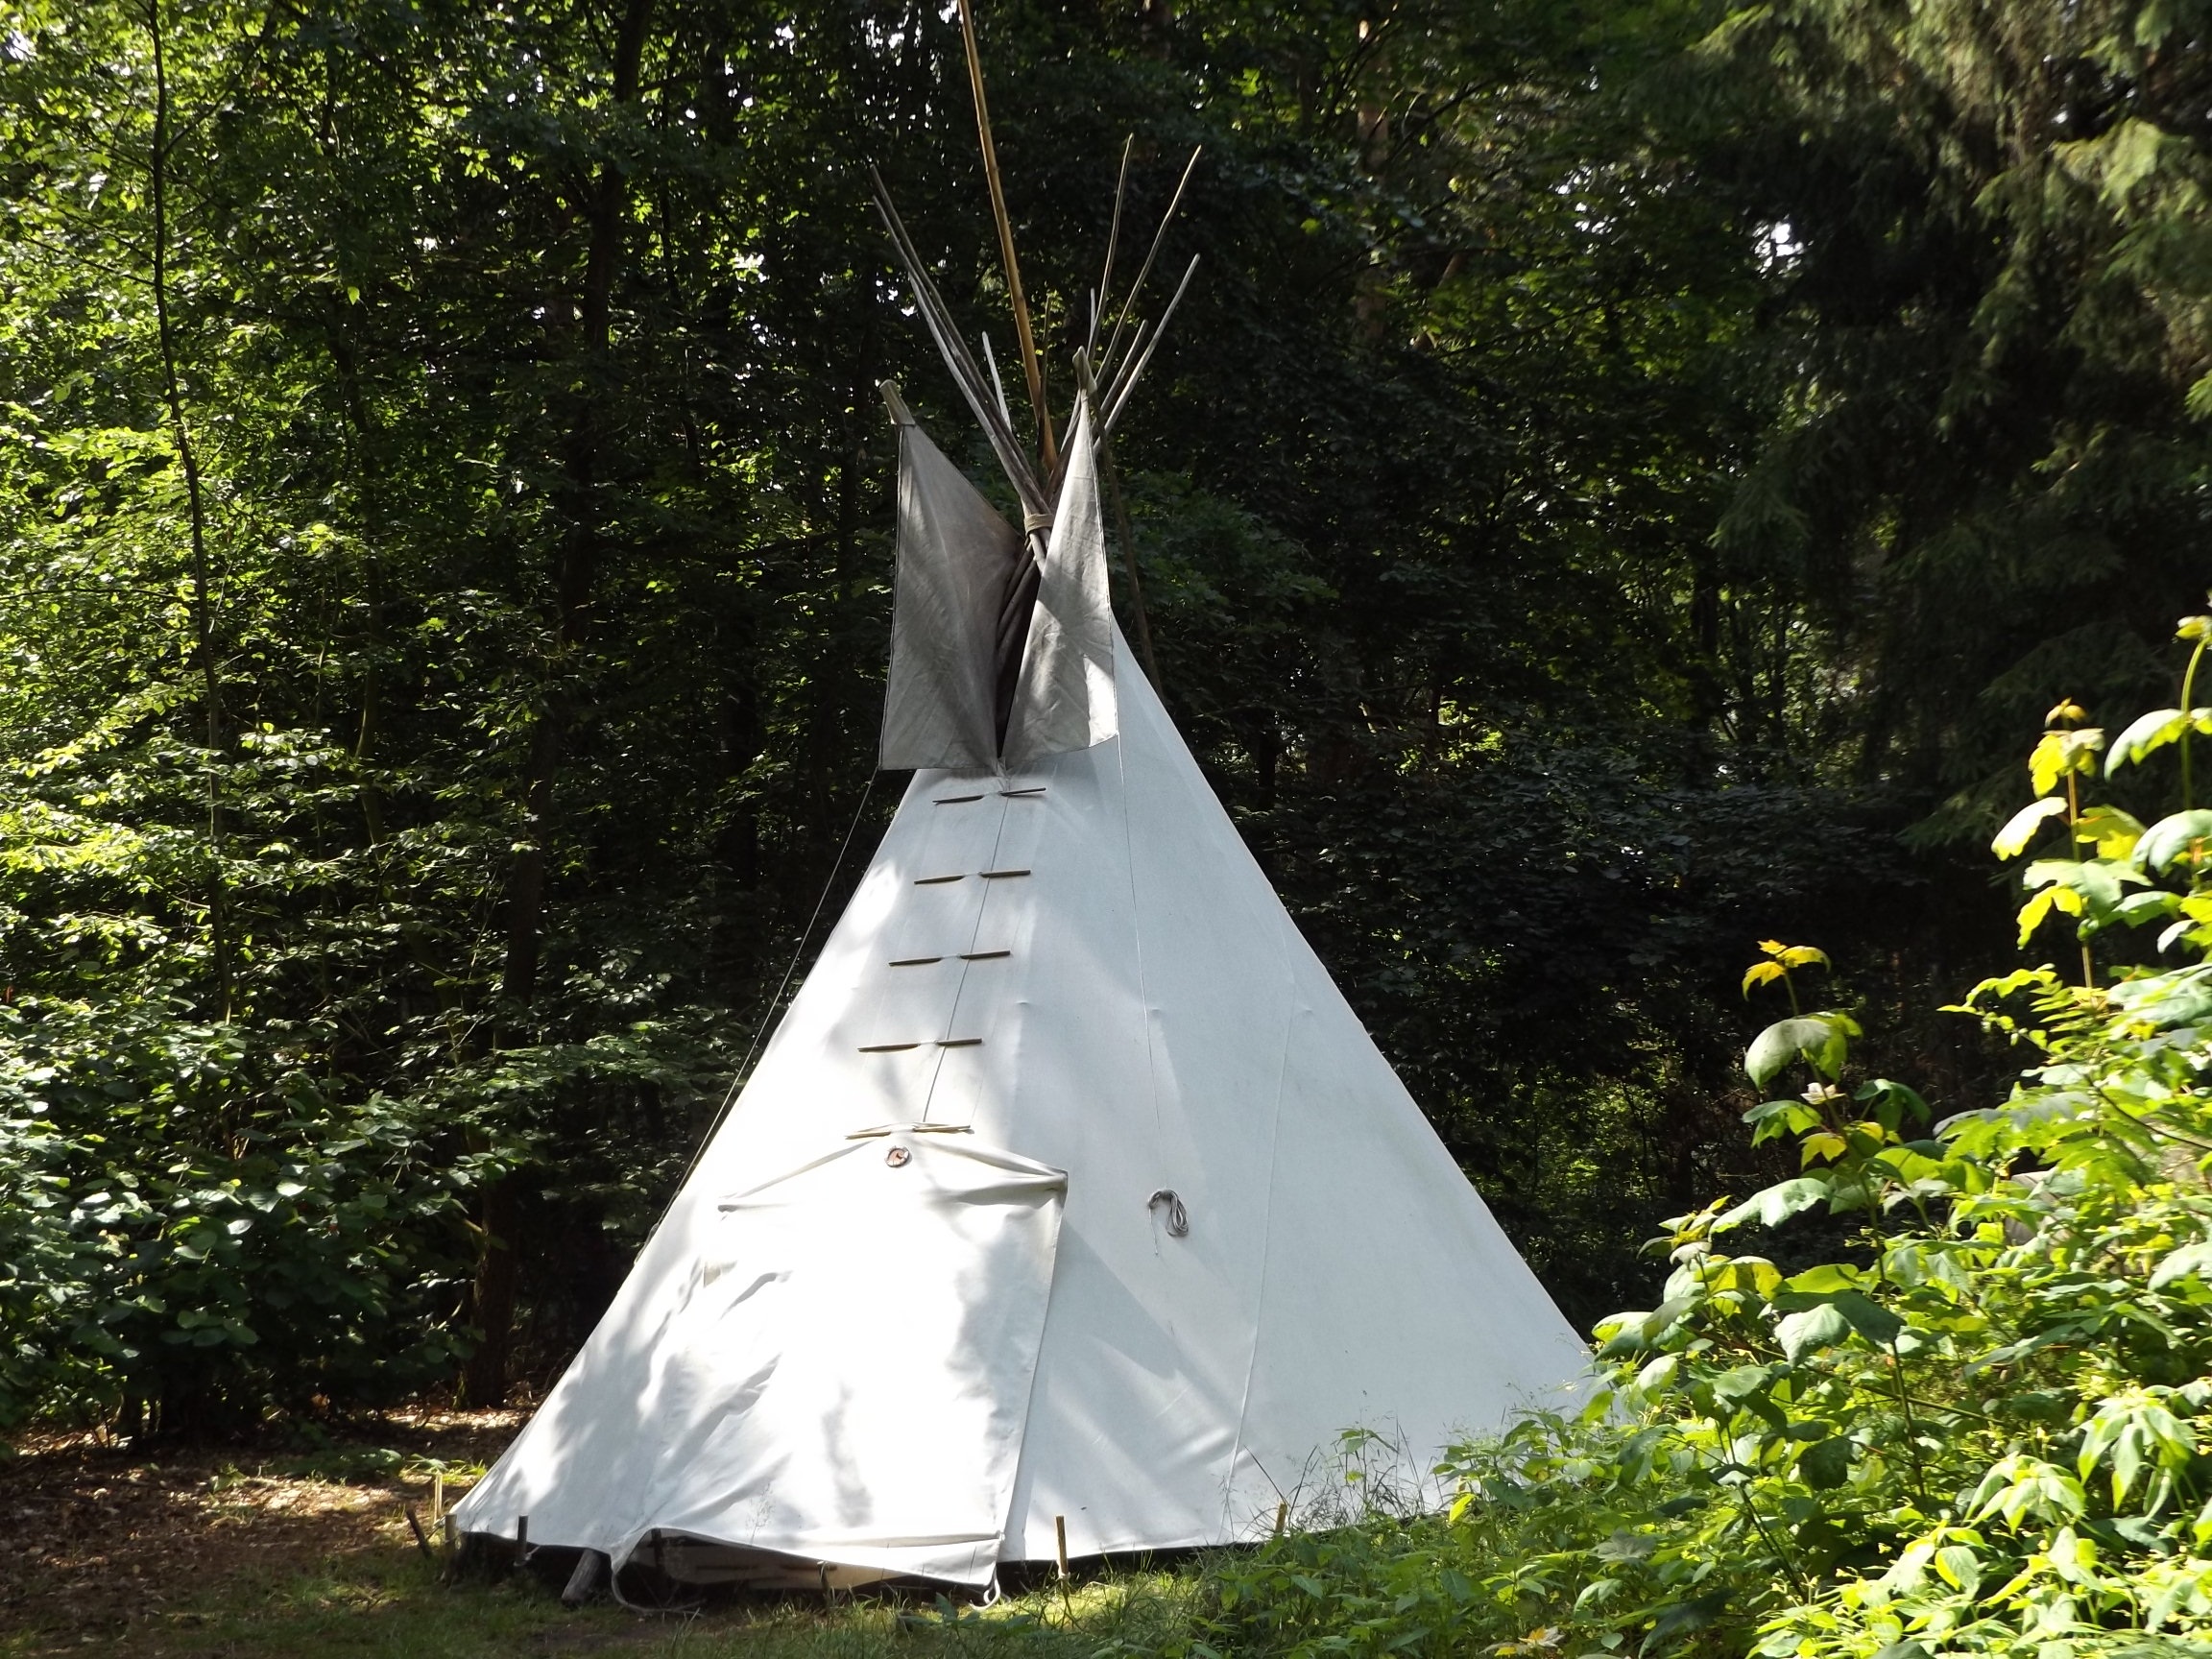
nature, forest, grass, wilderness, group, meadow, flower, summer, wild, jungle, garden, camping, tent, family, camp, summer holiday, indians, tipi, trapper